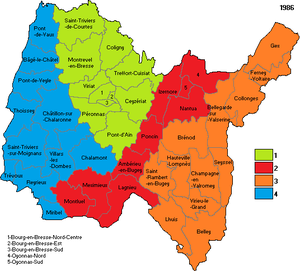
Circonscriptions de l'Ain en 1986
Les élections législatives françaises de 2012 se déroulent les 10 et 17 juin 2012. Dans le département de l'Ain, cinq députés sont à élire dans le cadre de cinq circonscriptions, soit une de plus que lors des législatures précédentes, en raison du redécoupage électoral.